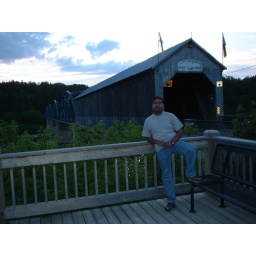
Wooden covered bridge over St John river